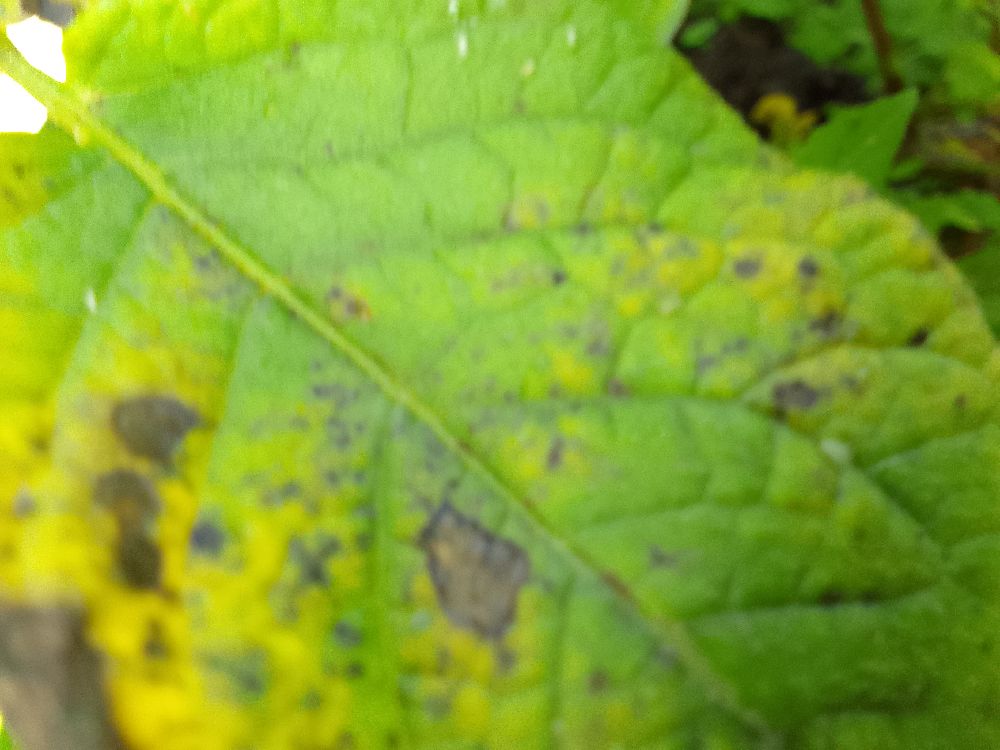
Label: Early blight